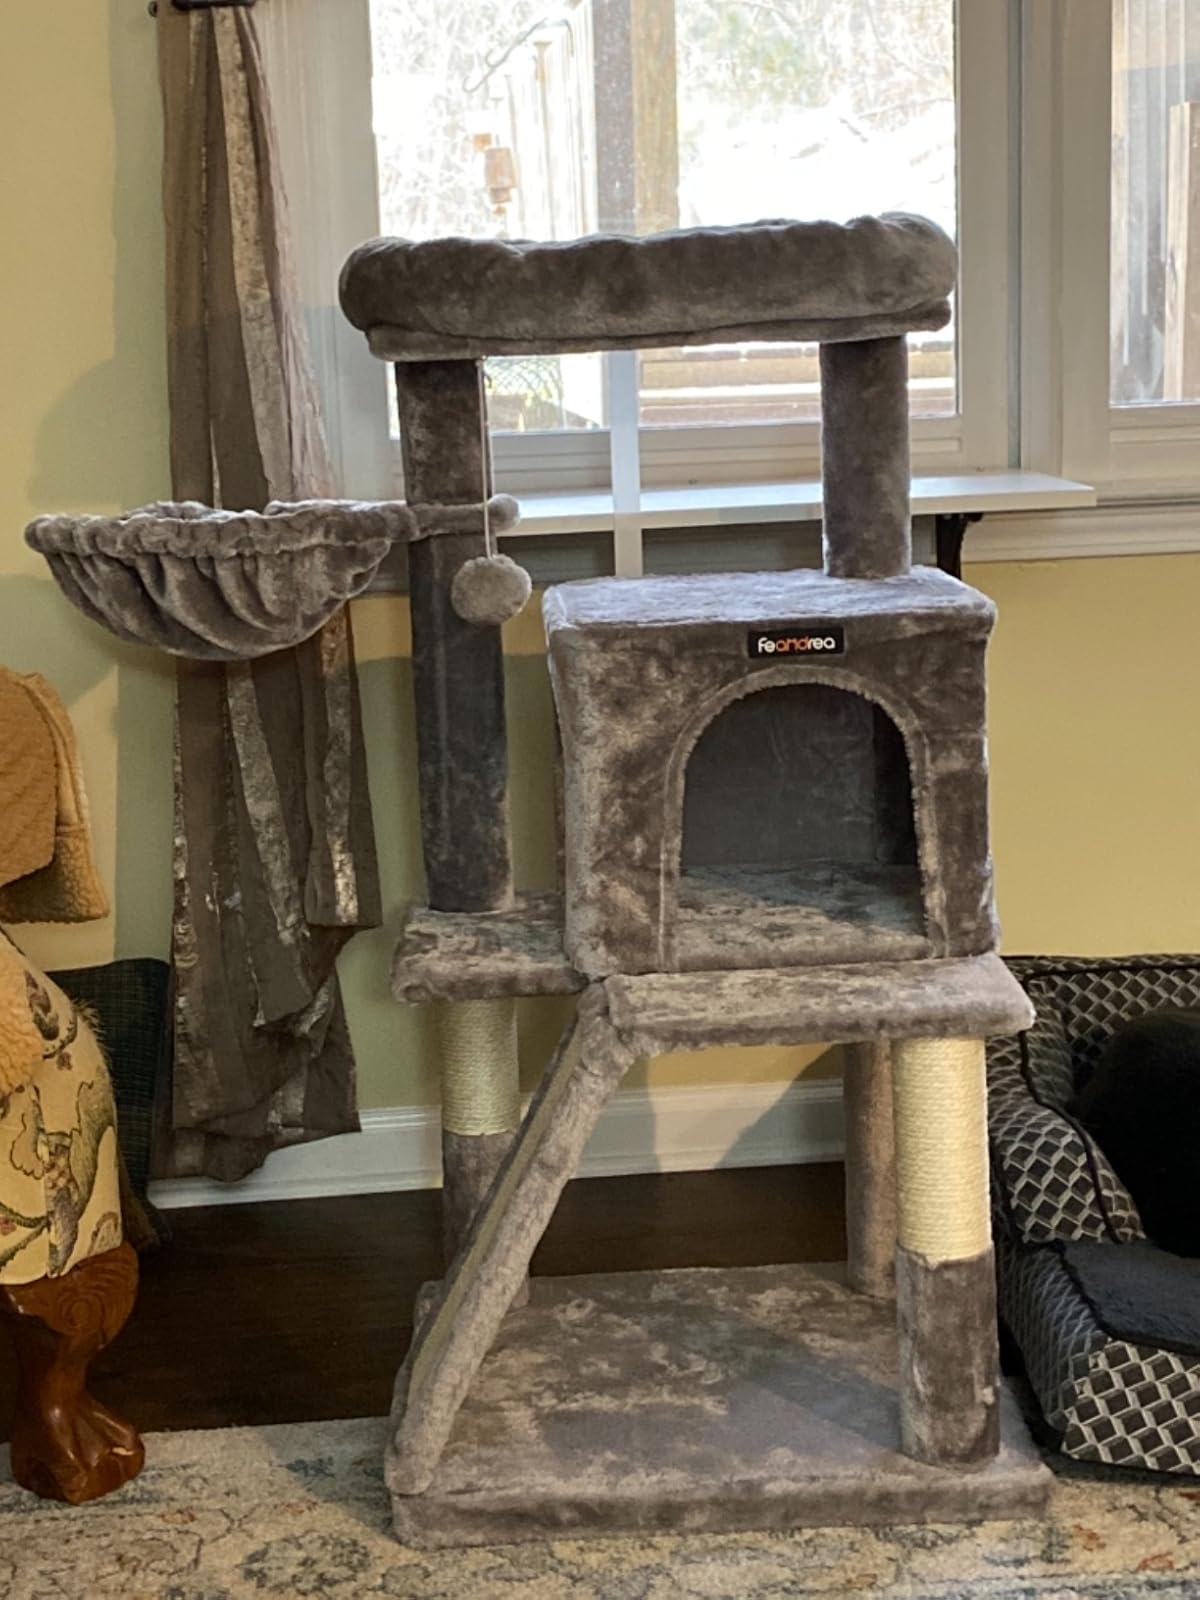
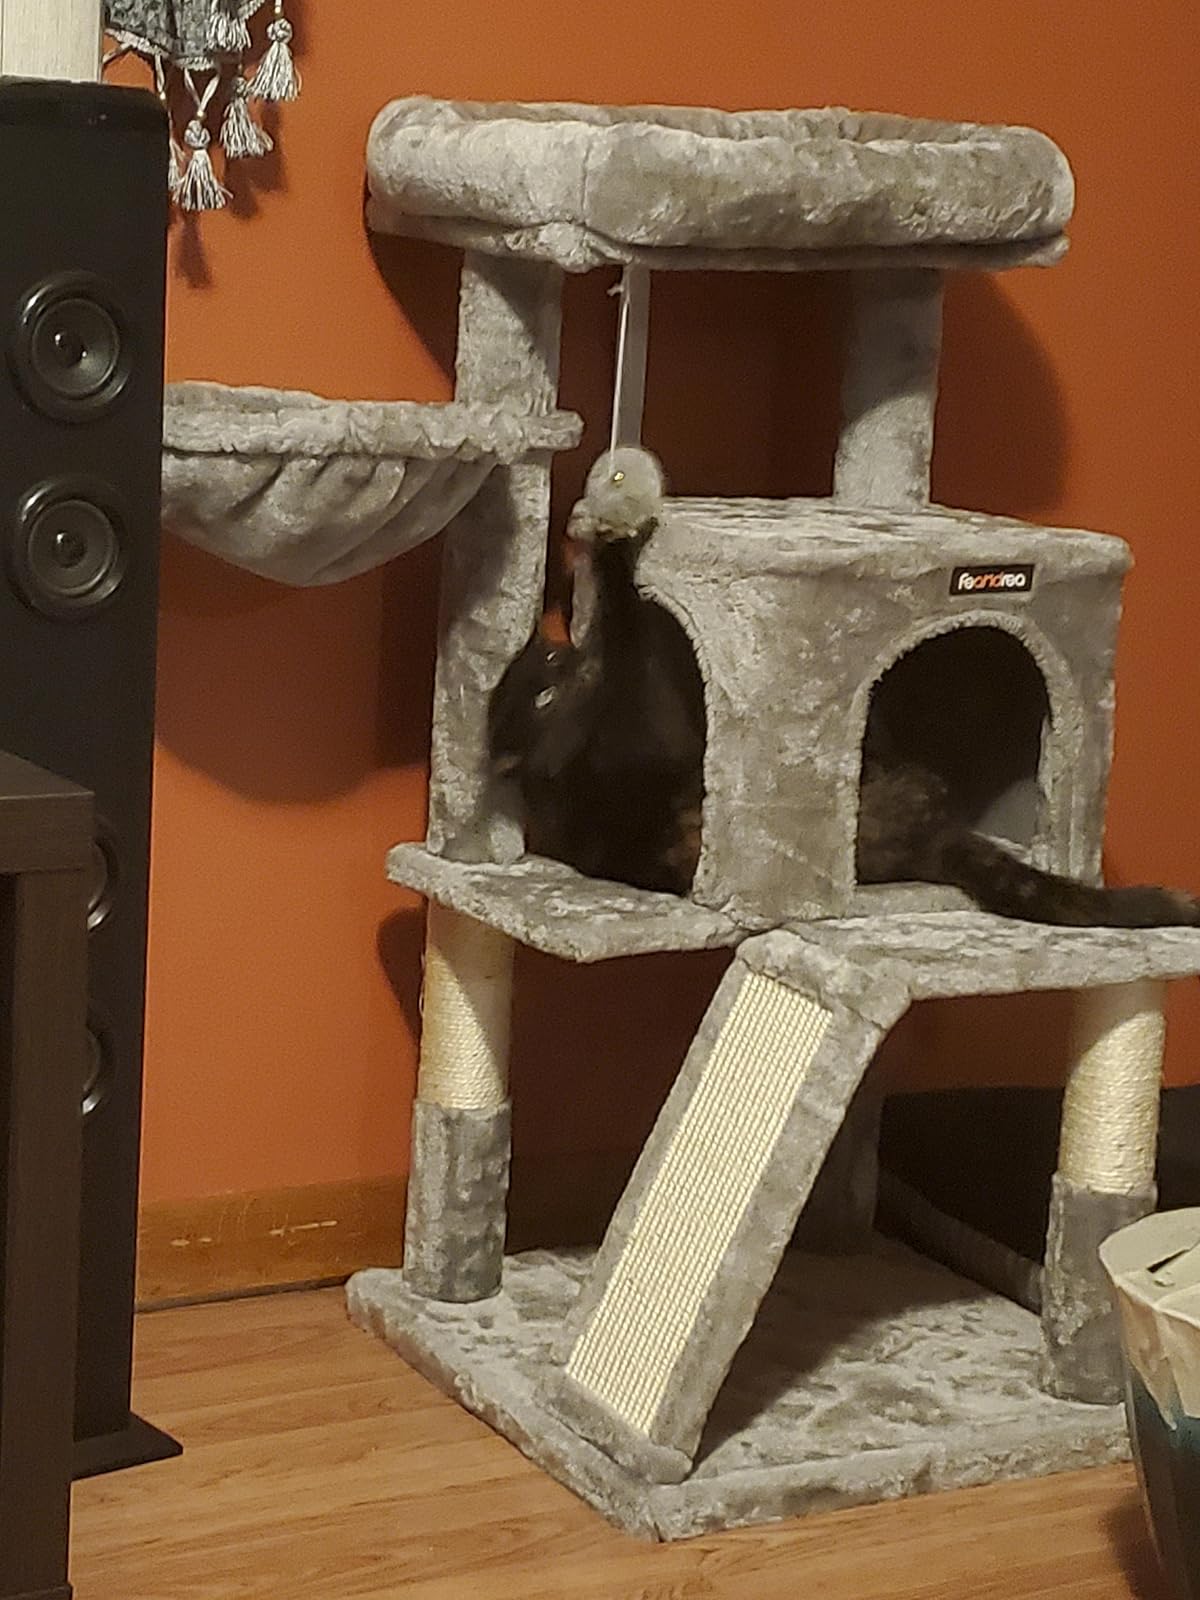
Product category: items_cat tree
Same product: yes